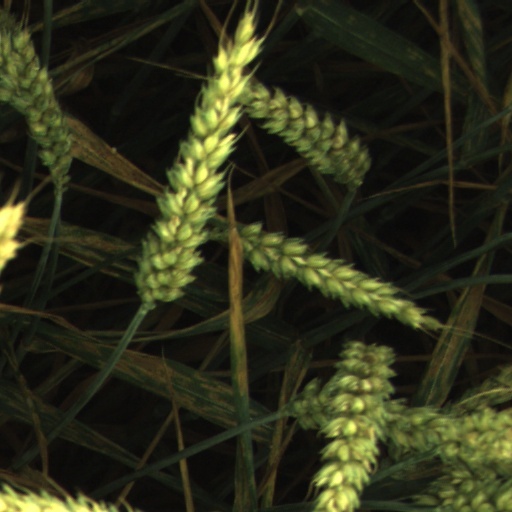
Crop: wheat